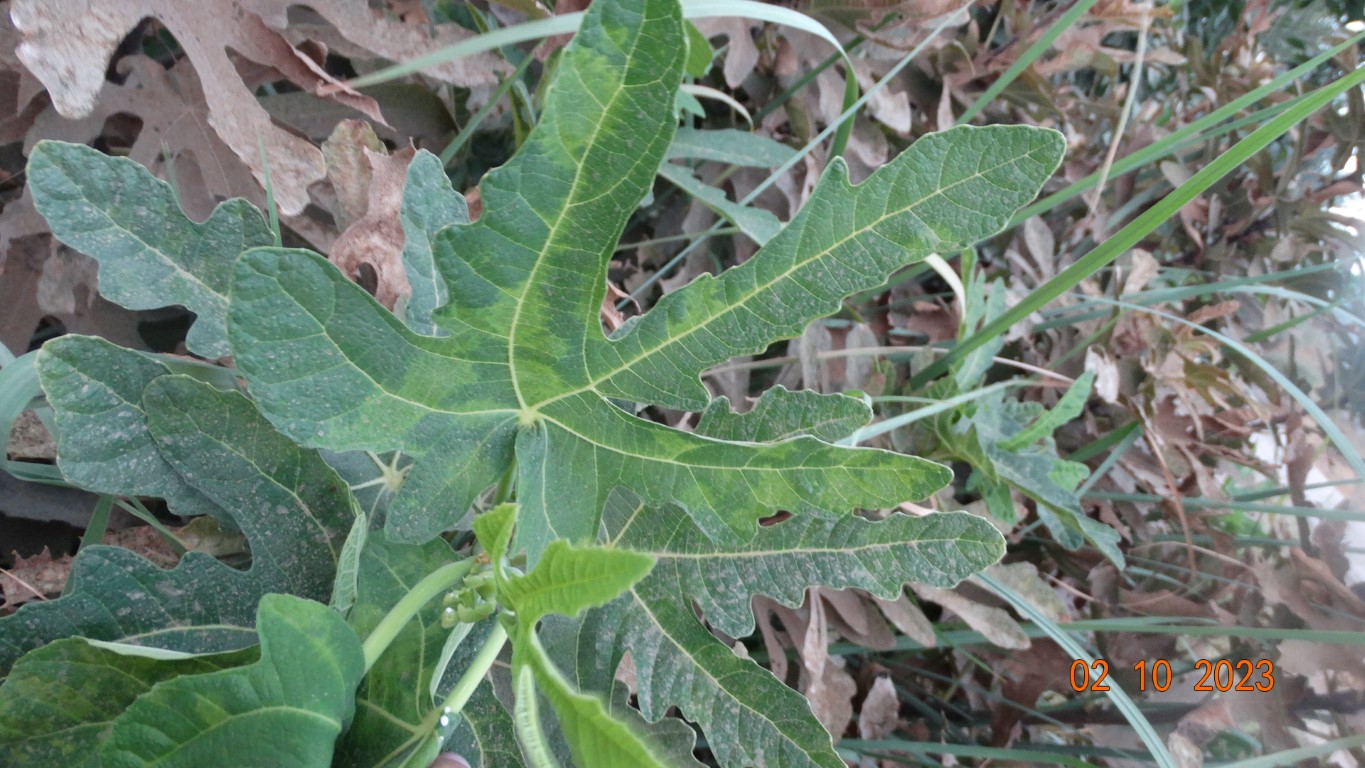
Label: healthy